Highbury College

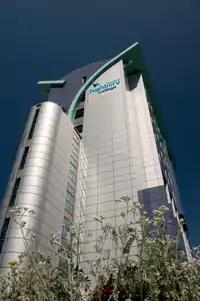
A major extension was completed in 1970, which included a 10-storey Tower

Alongside the new accommodation, Highbury acquired new equipment including a radiological laboratory, a digital computer, and a closed-circuit television (CCTV) studio, which included a broadcast news studio that was able to send programmes to 40 classrooms throughout the college.